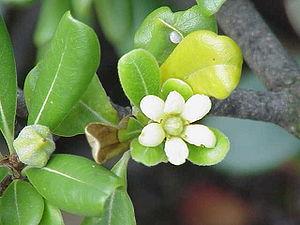
La famille des Pittosporaceae est constituée de plantes dicotylédones ; elle comprend 200 espèces réparties en 9 à 11 genres.